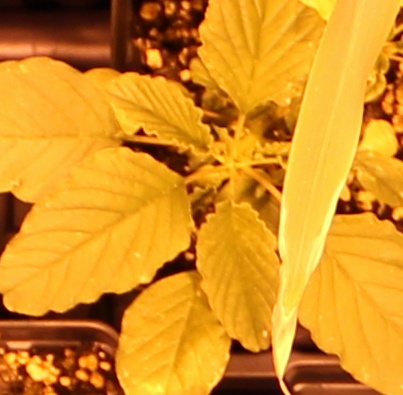
Label: Palmer Amaranth